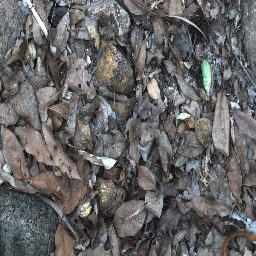
Label: negative